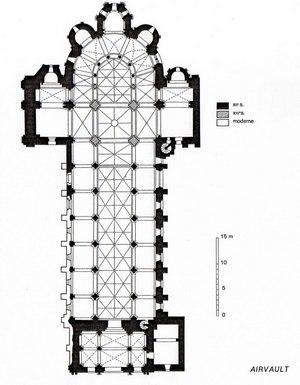
L'église Saint-Pierre est une église catholique située à Airvault, en France. Il s'agit de l'édifice le mieux conservé de l'ancienne abbaye d'Airvault.
Airvault est une commune du centre-ouest de la France située dans le département des Deux-Sèvres en région Nouvelle-Aquitaine.